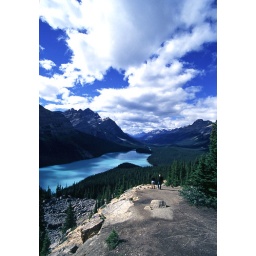
Another glacial lake in Banff National Park, and yes, the water is an almost artificial-looking baby blue.